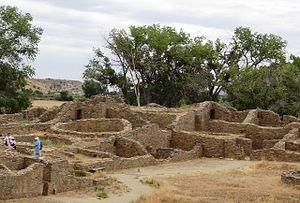
Cette liste recense les monuments nationaux américains.